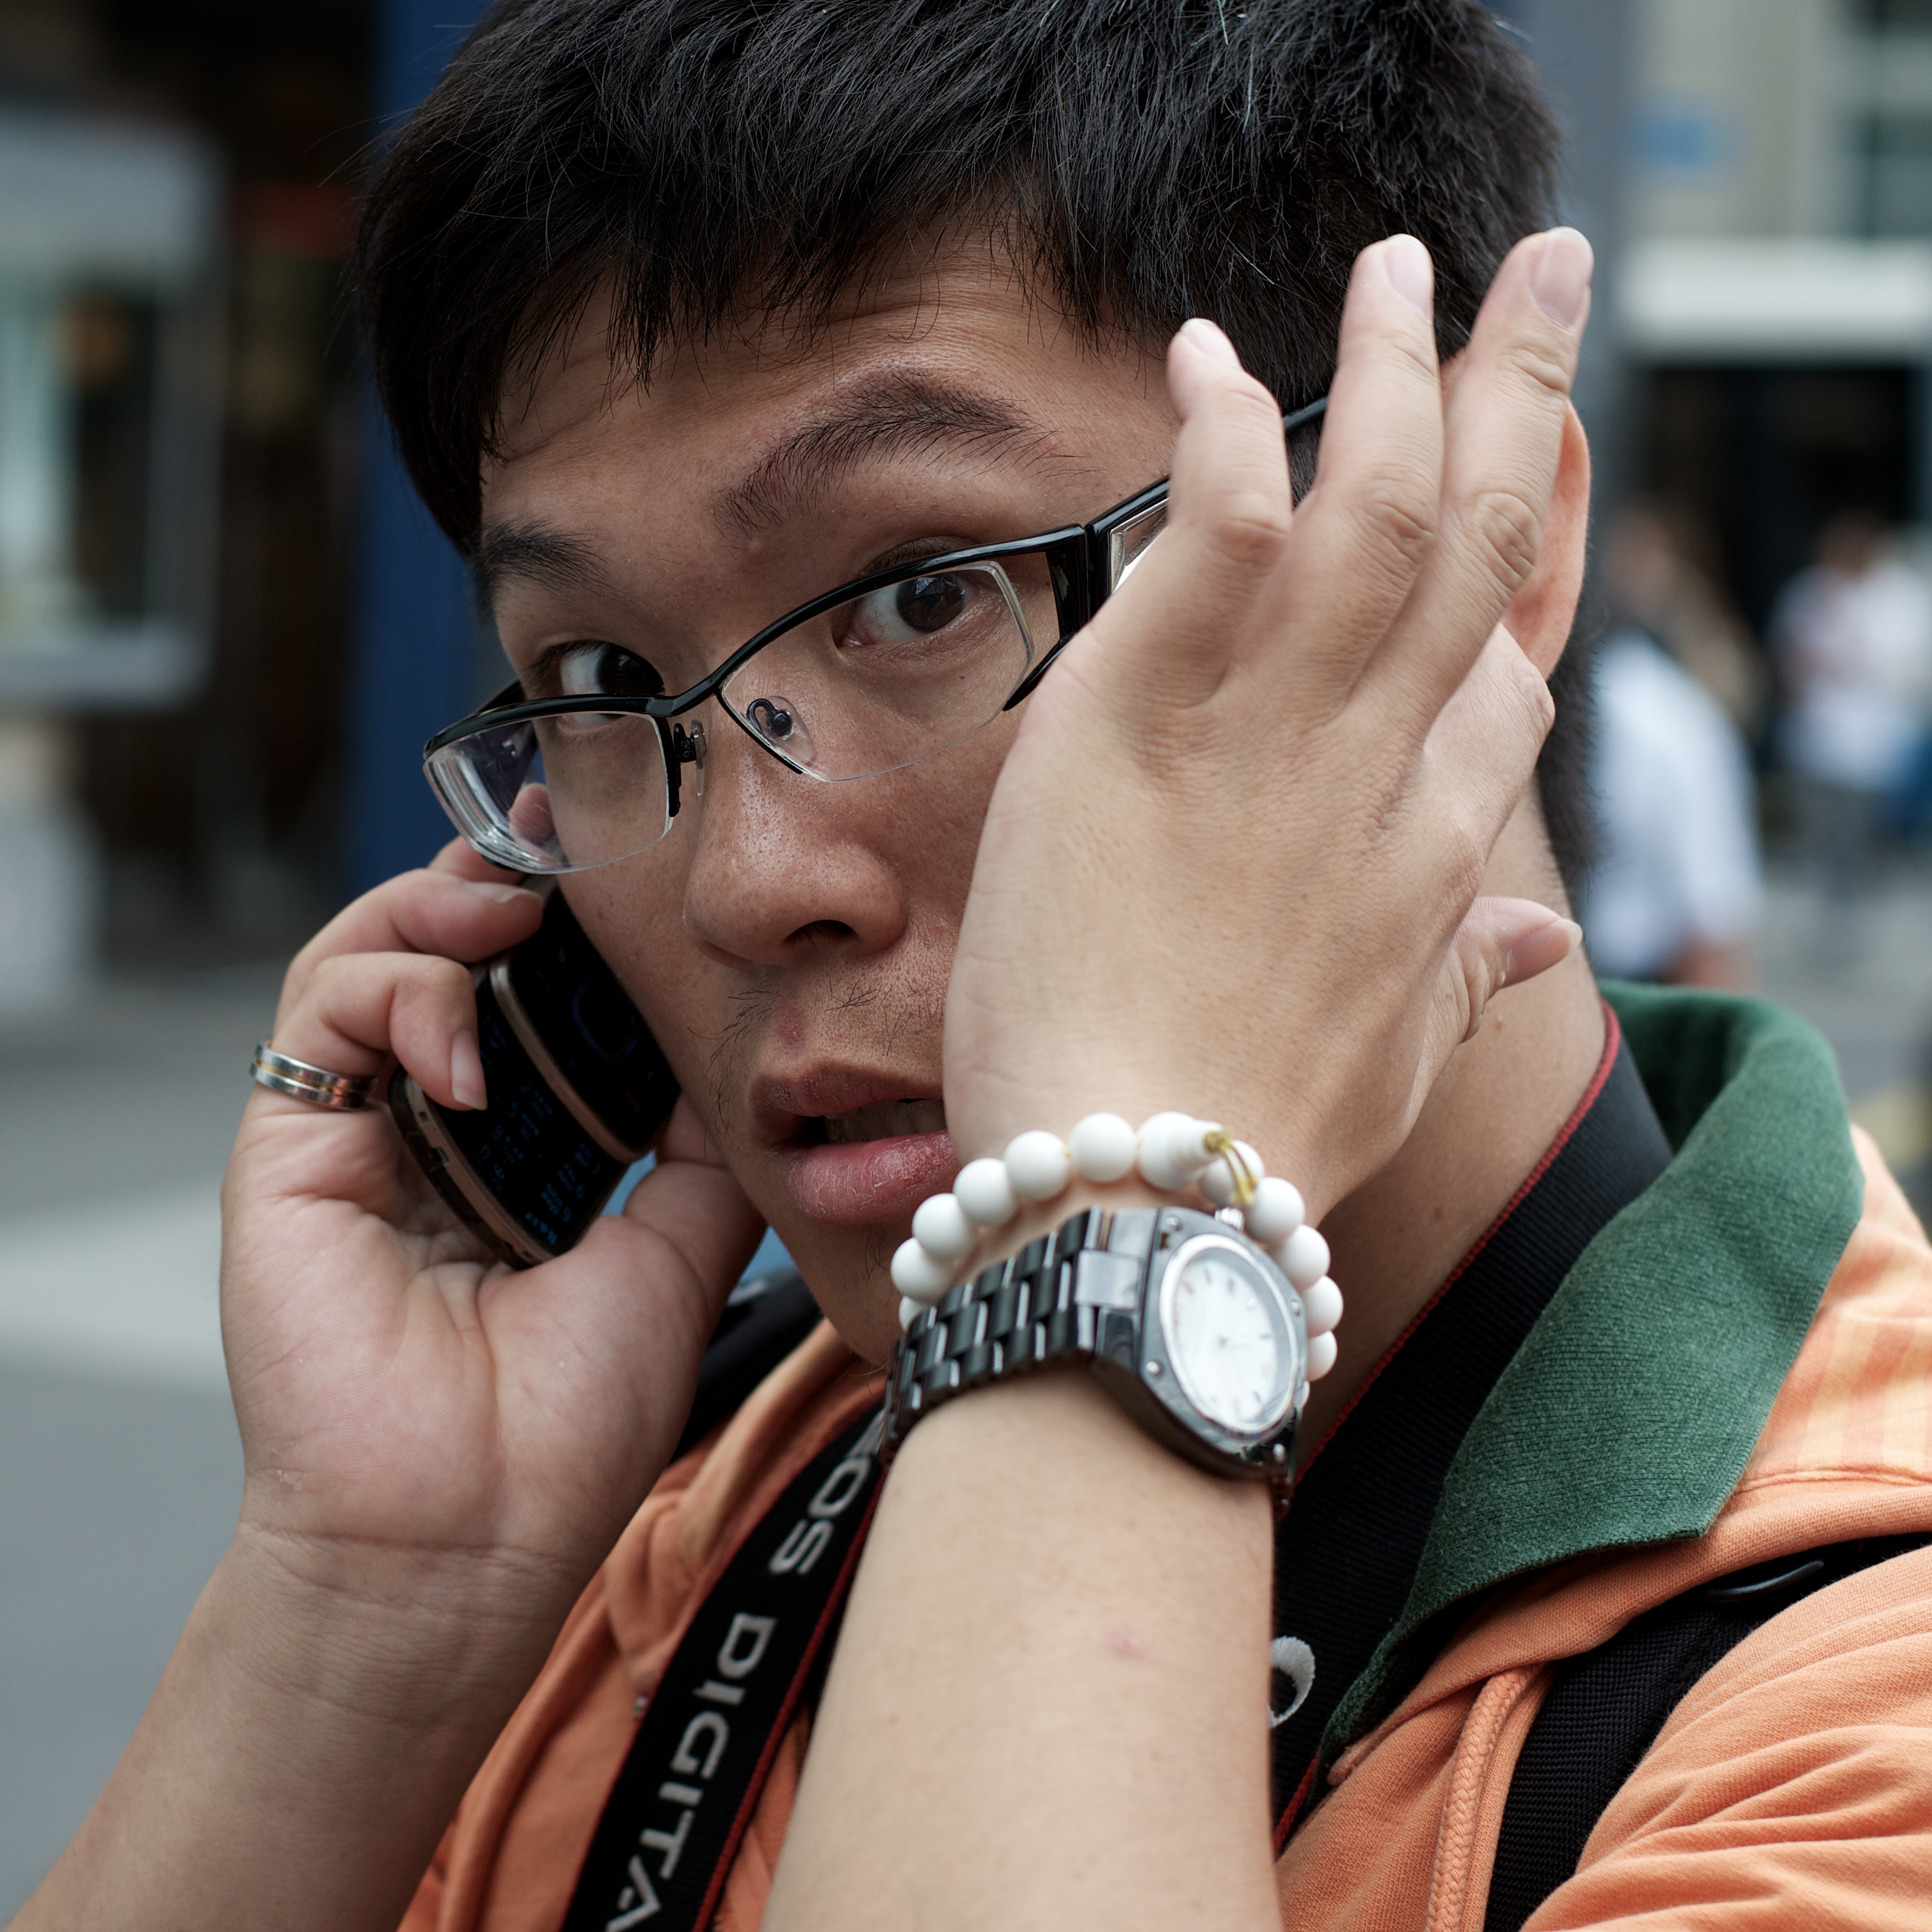
hand, man, person, hair, white, street, photography, ebook, male, portrait, training, black, hairstyle, mouth, human body, streetphotography, flickr, face, nose, thomas, video, eye, glasses, head, singing, olympus, omd, organ, fuji, leica, monochrom, leuthard, hcb, thomasleuthard, streettogs, interaction, sense, facial hair